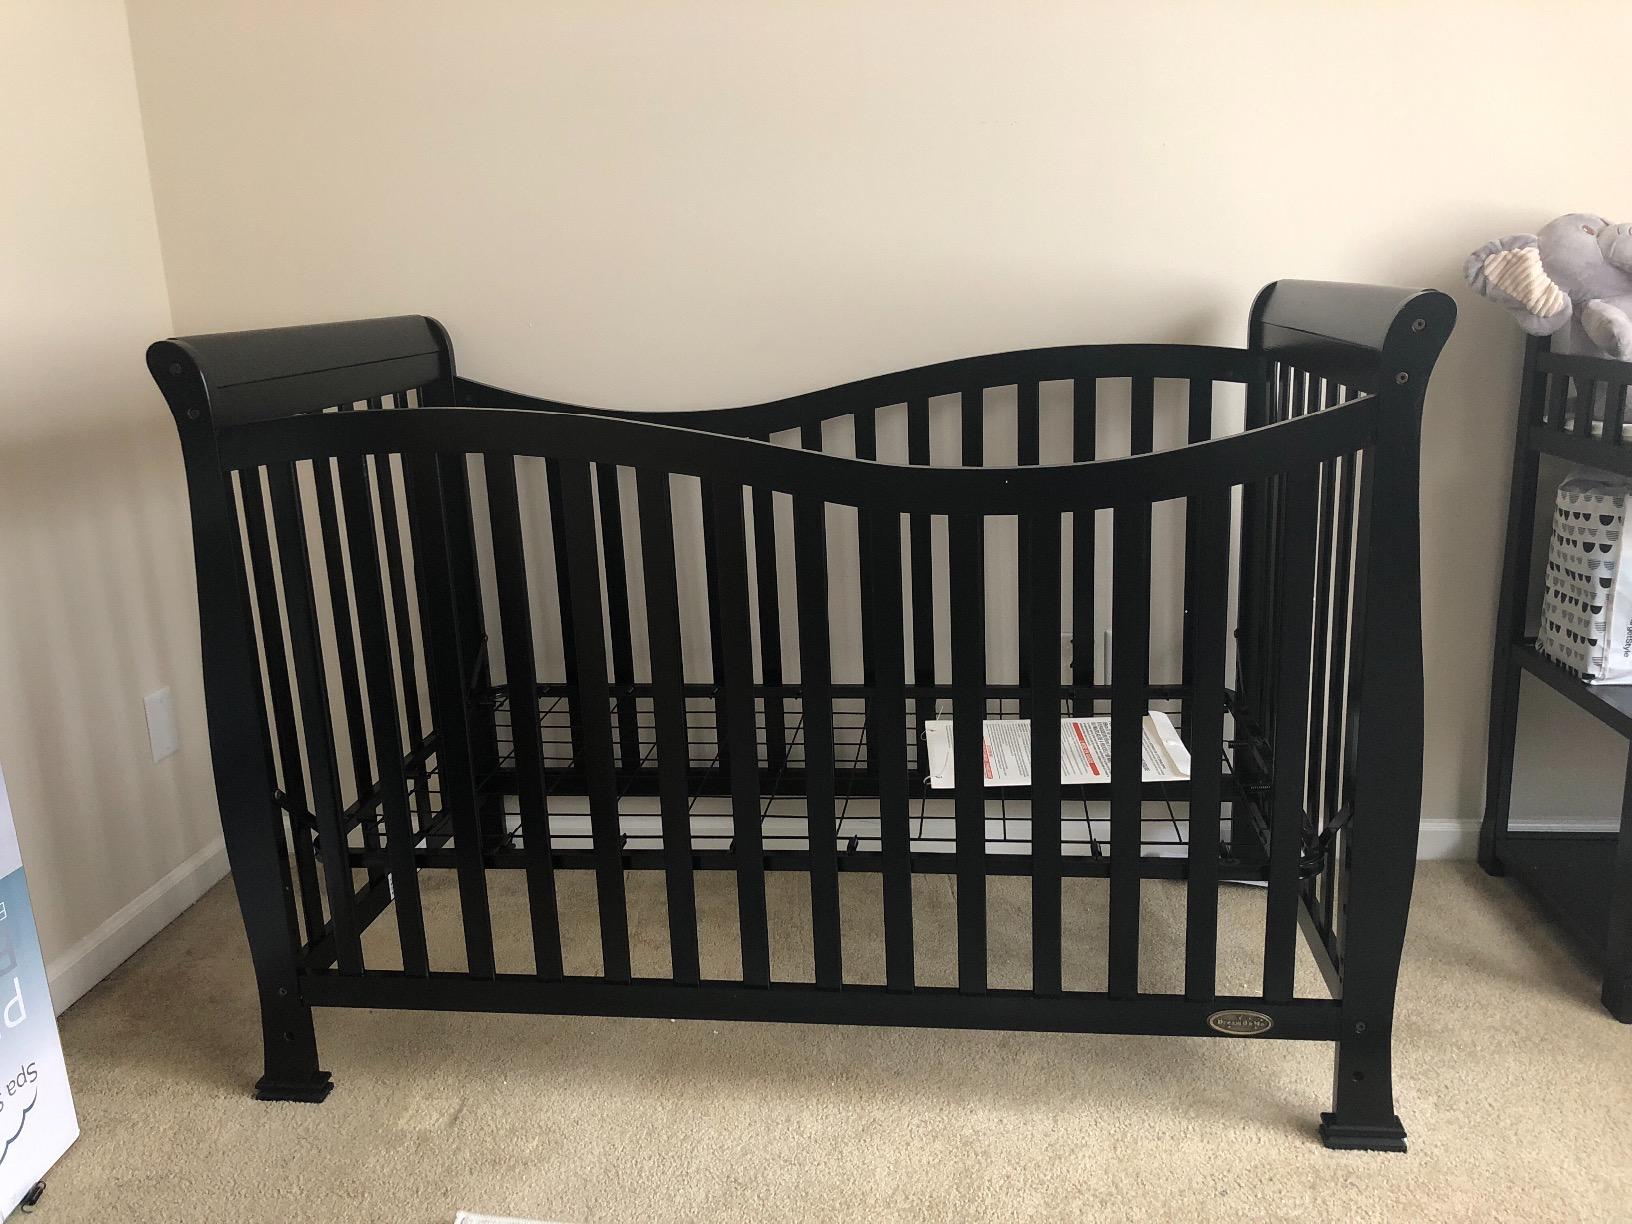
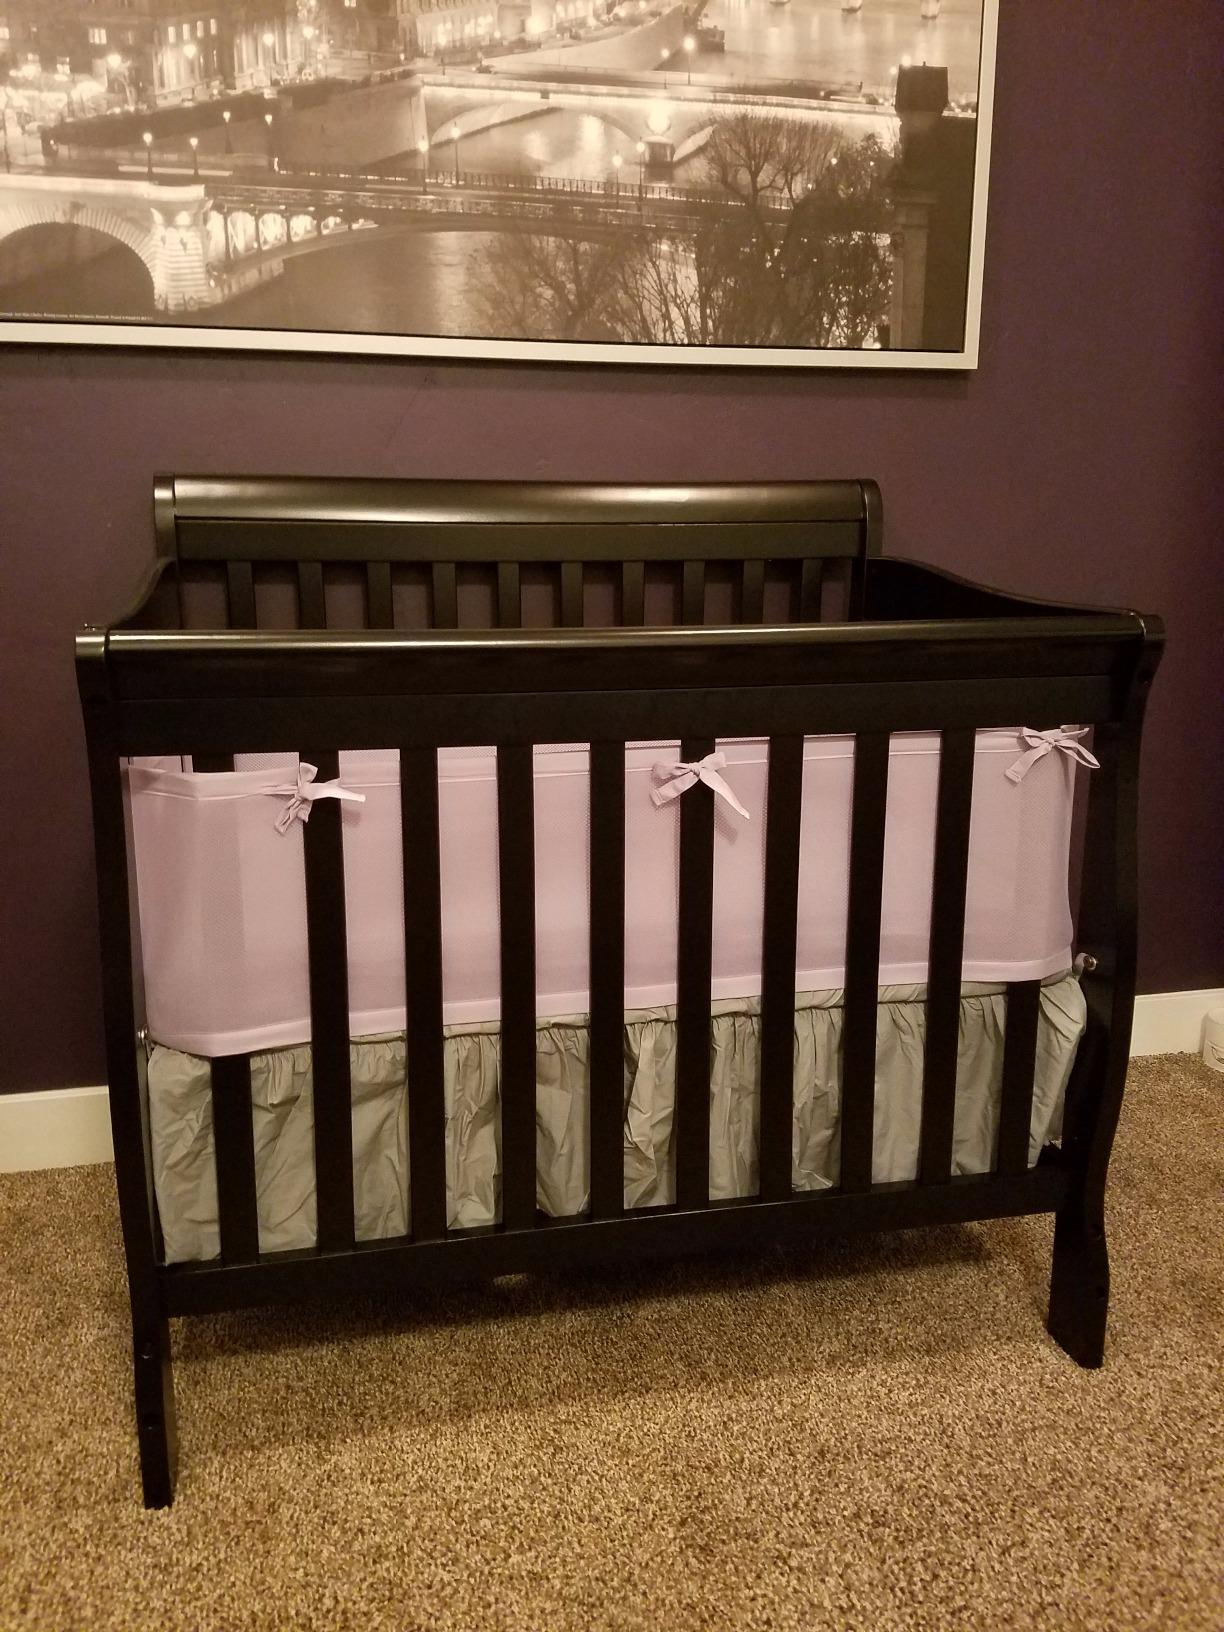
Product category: products_crib
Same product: no